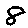
Label: 8